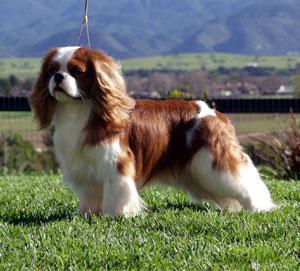
Japanese_spaniel